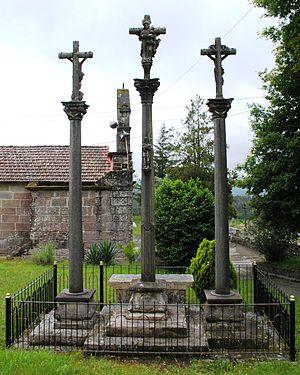
Un calvaire est un monument chrétien, un crucifix autour duquel se trouvent un ou plusieurs personnages bibliques : le bon et le mauvais larron, la Vierge Marie, saint Jean, Marie-Madeleine, etc.